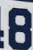
Number: 8